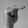
ASL letter: T